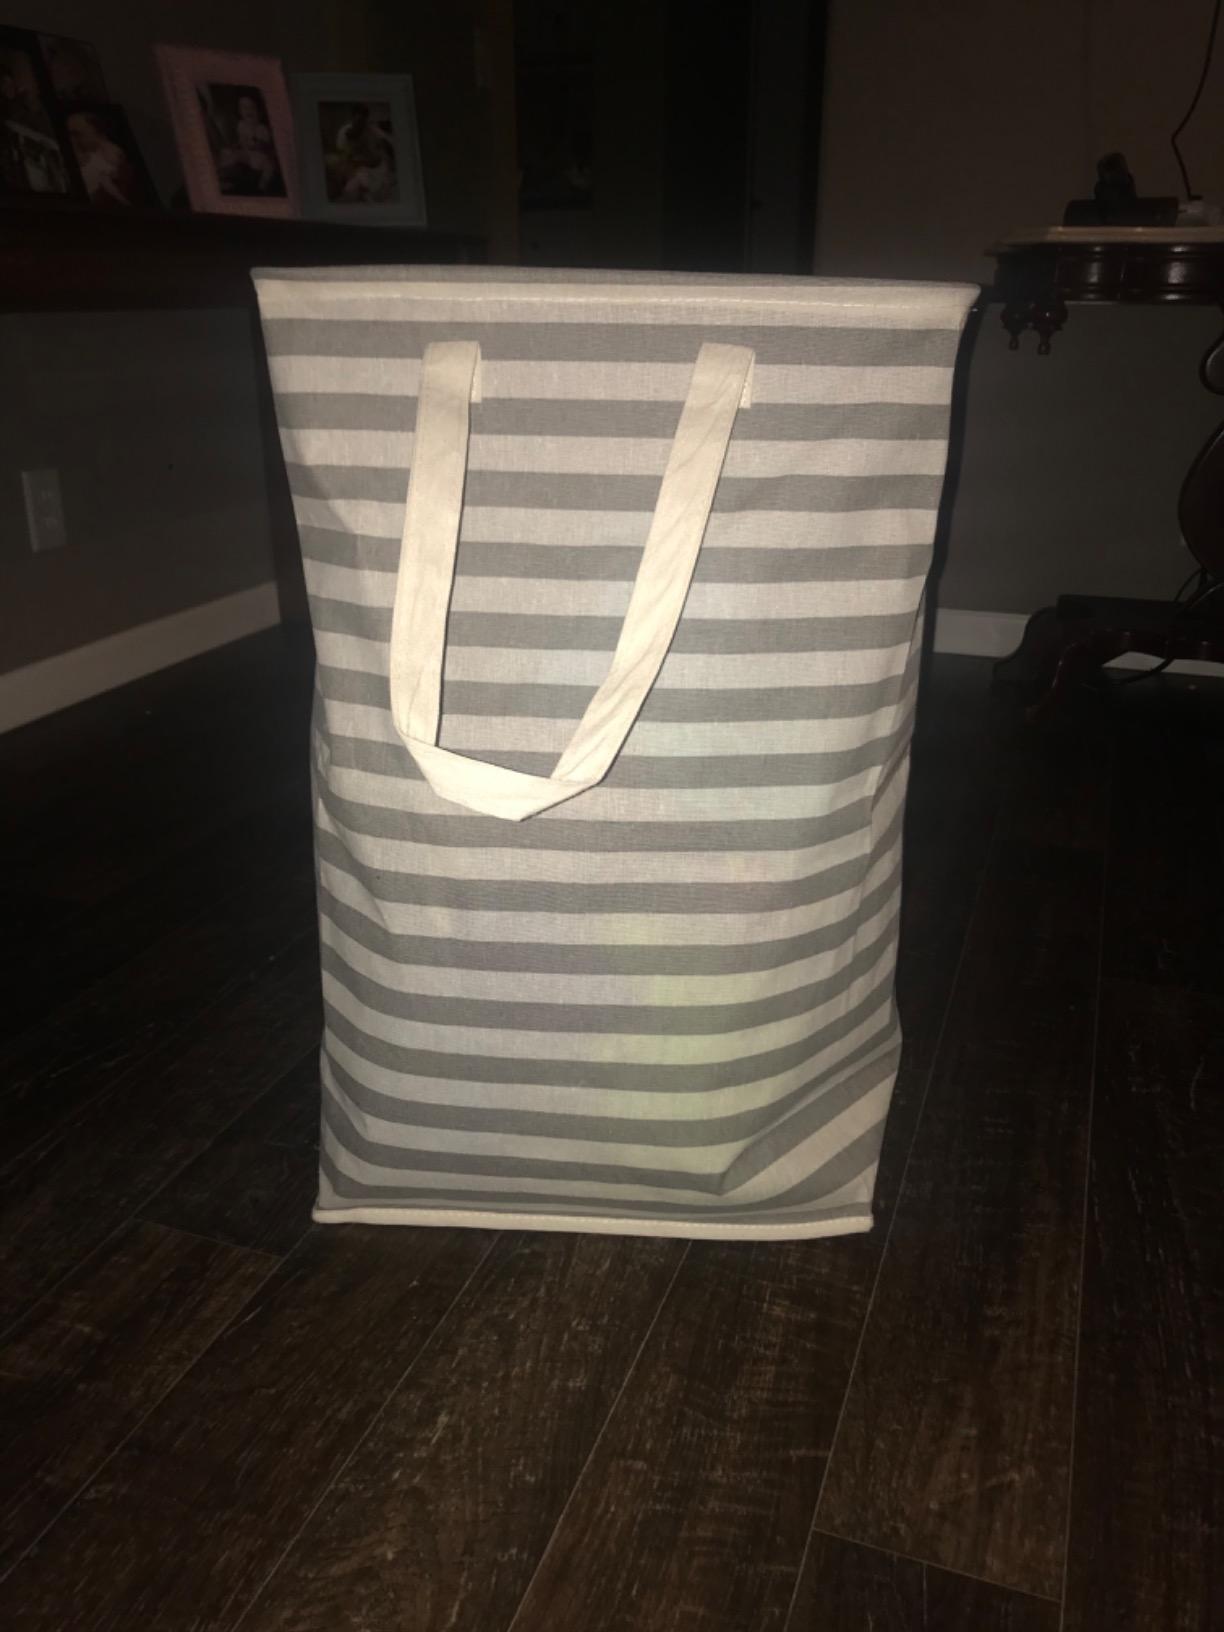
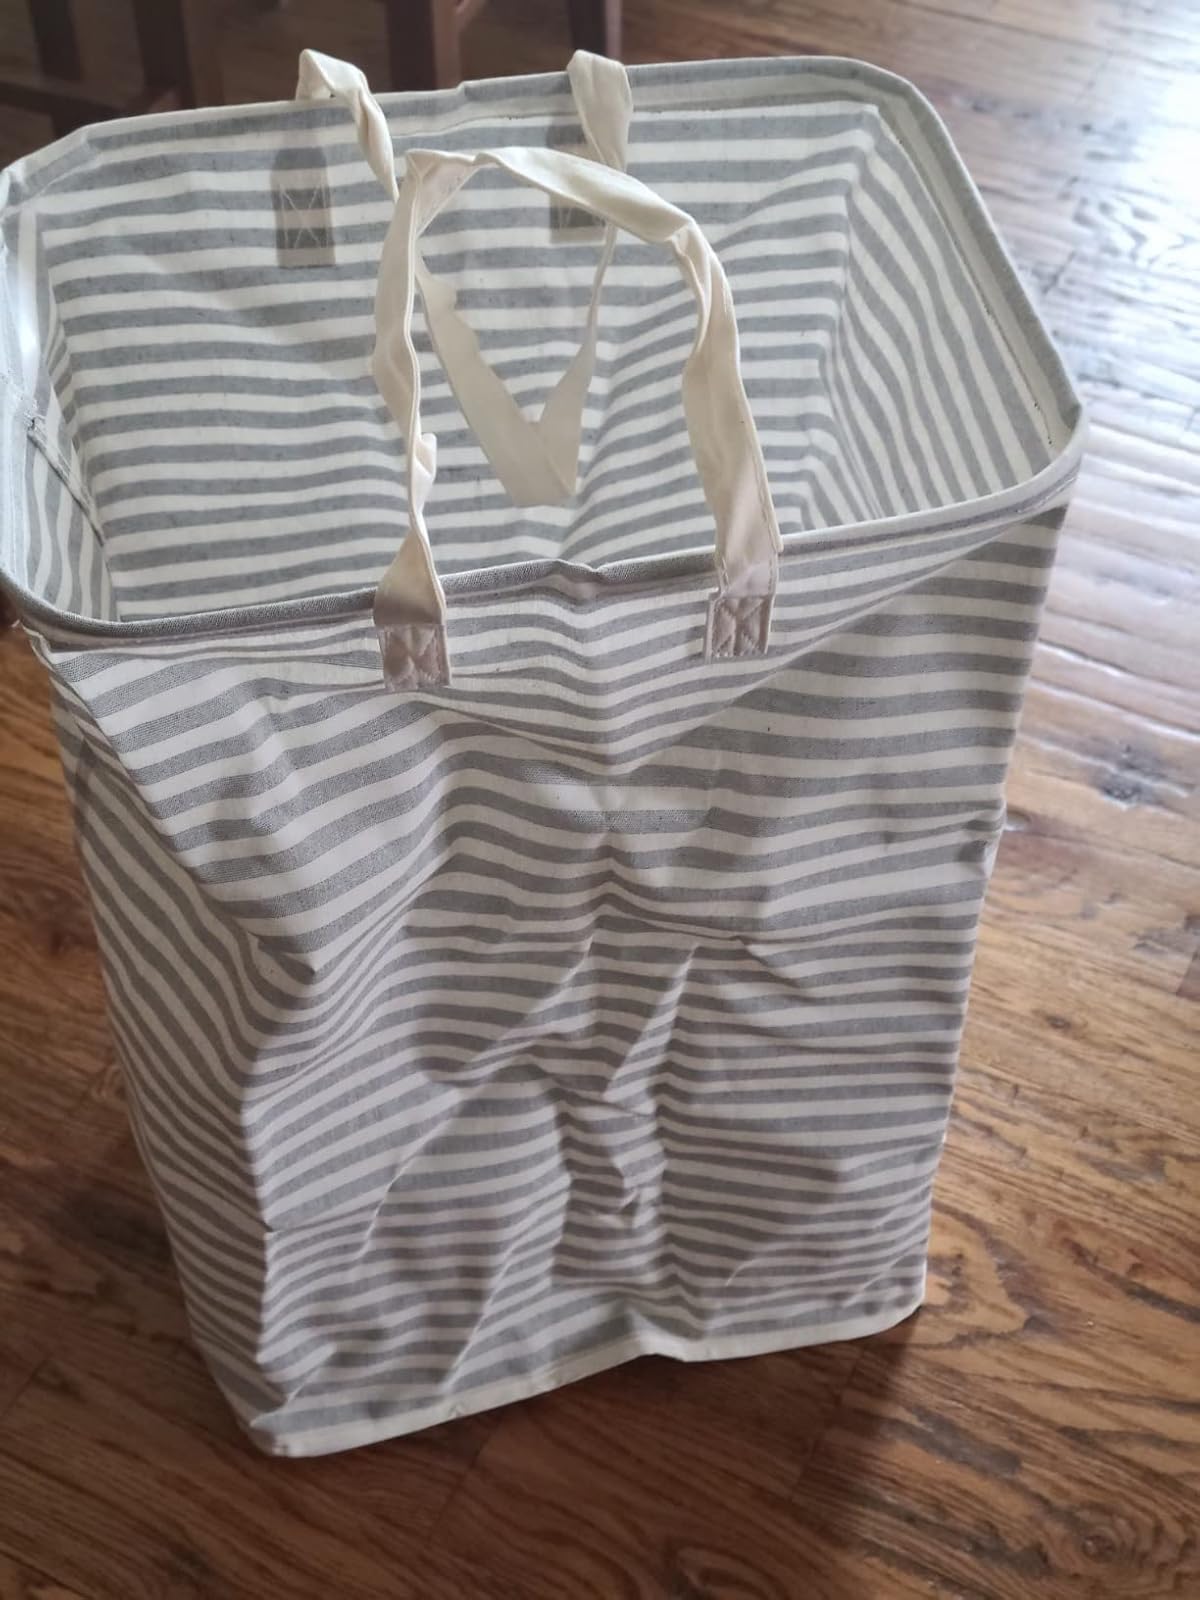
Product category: items_hamper
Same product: no